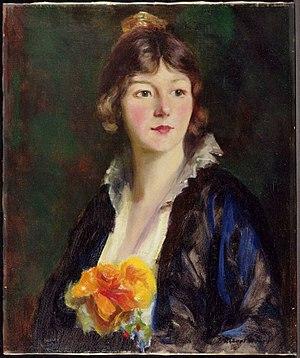
Robert Henri, né à Cincinnati le 25 juin 1865 et mort le 12 juillet 1929, est un peintre et professeur américain, membre de l'informelle « Ash Can School », et figure majeure du réalisme américain.